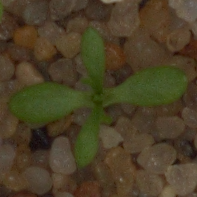
Label: scentless_mayweed